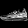
Label: Sneaker